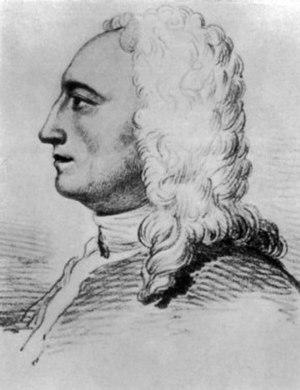
Sir John Hadley, est un astronome britannique du XVIIIᵉ siècle, membre et vice-président de la Royal Society.